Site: brandenburg
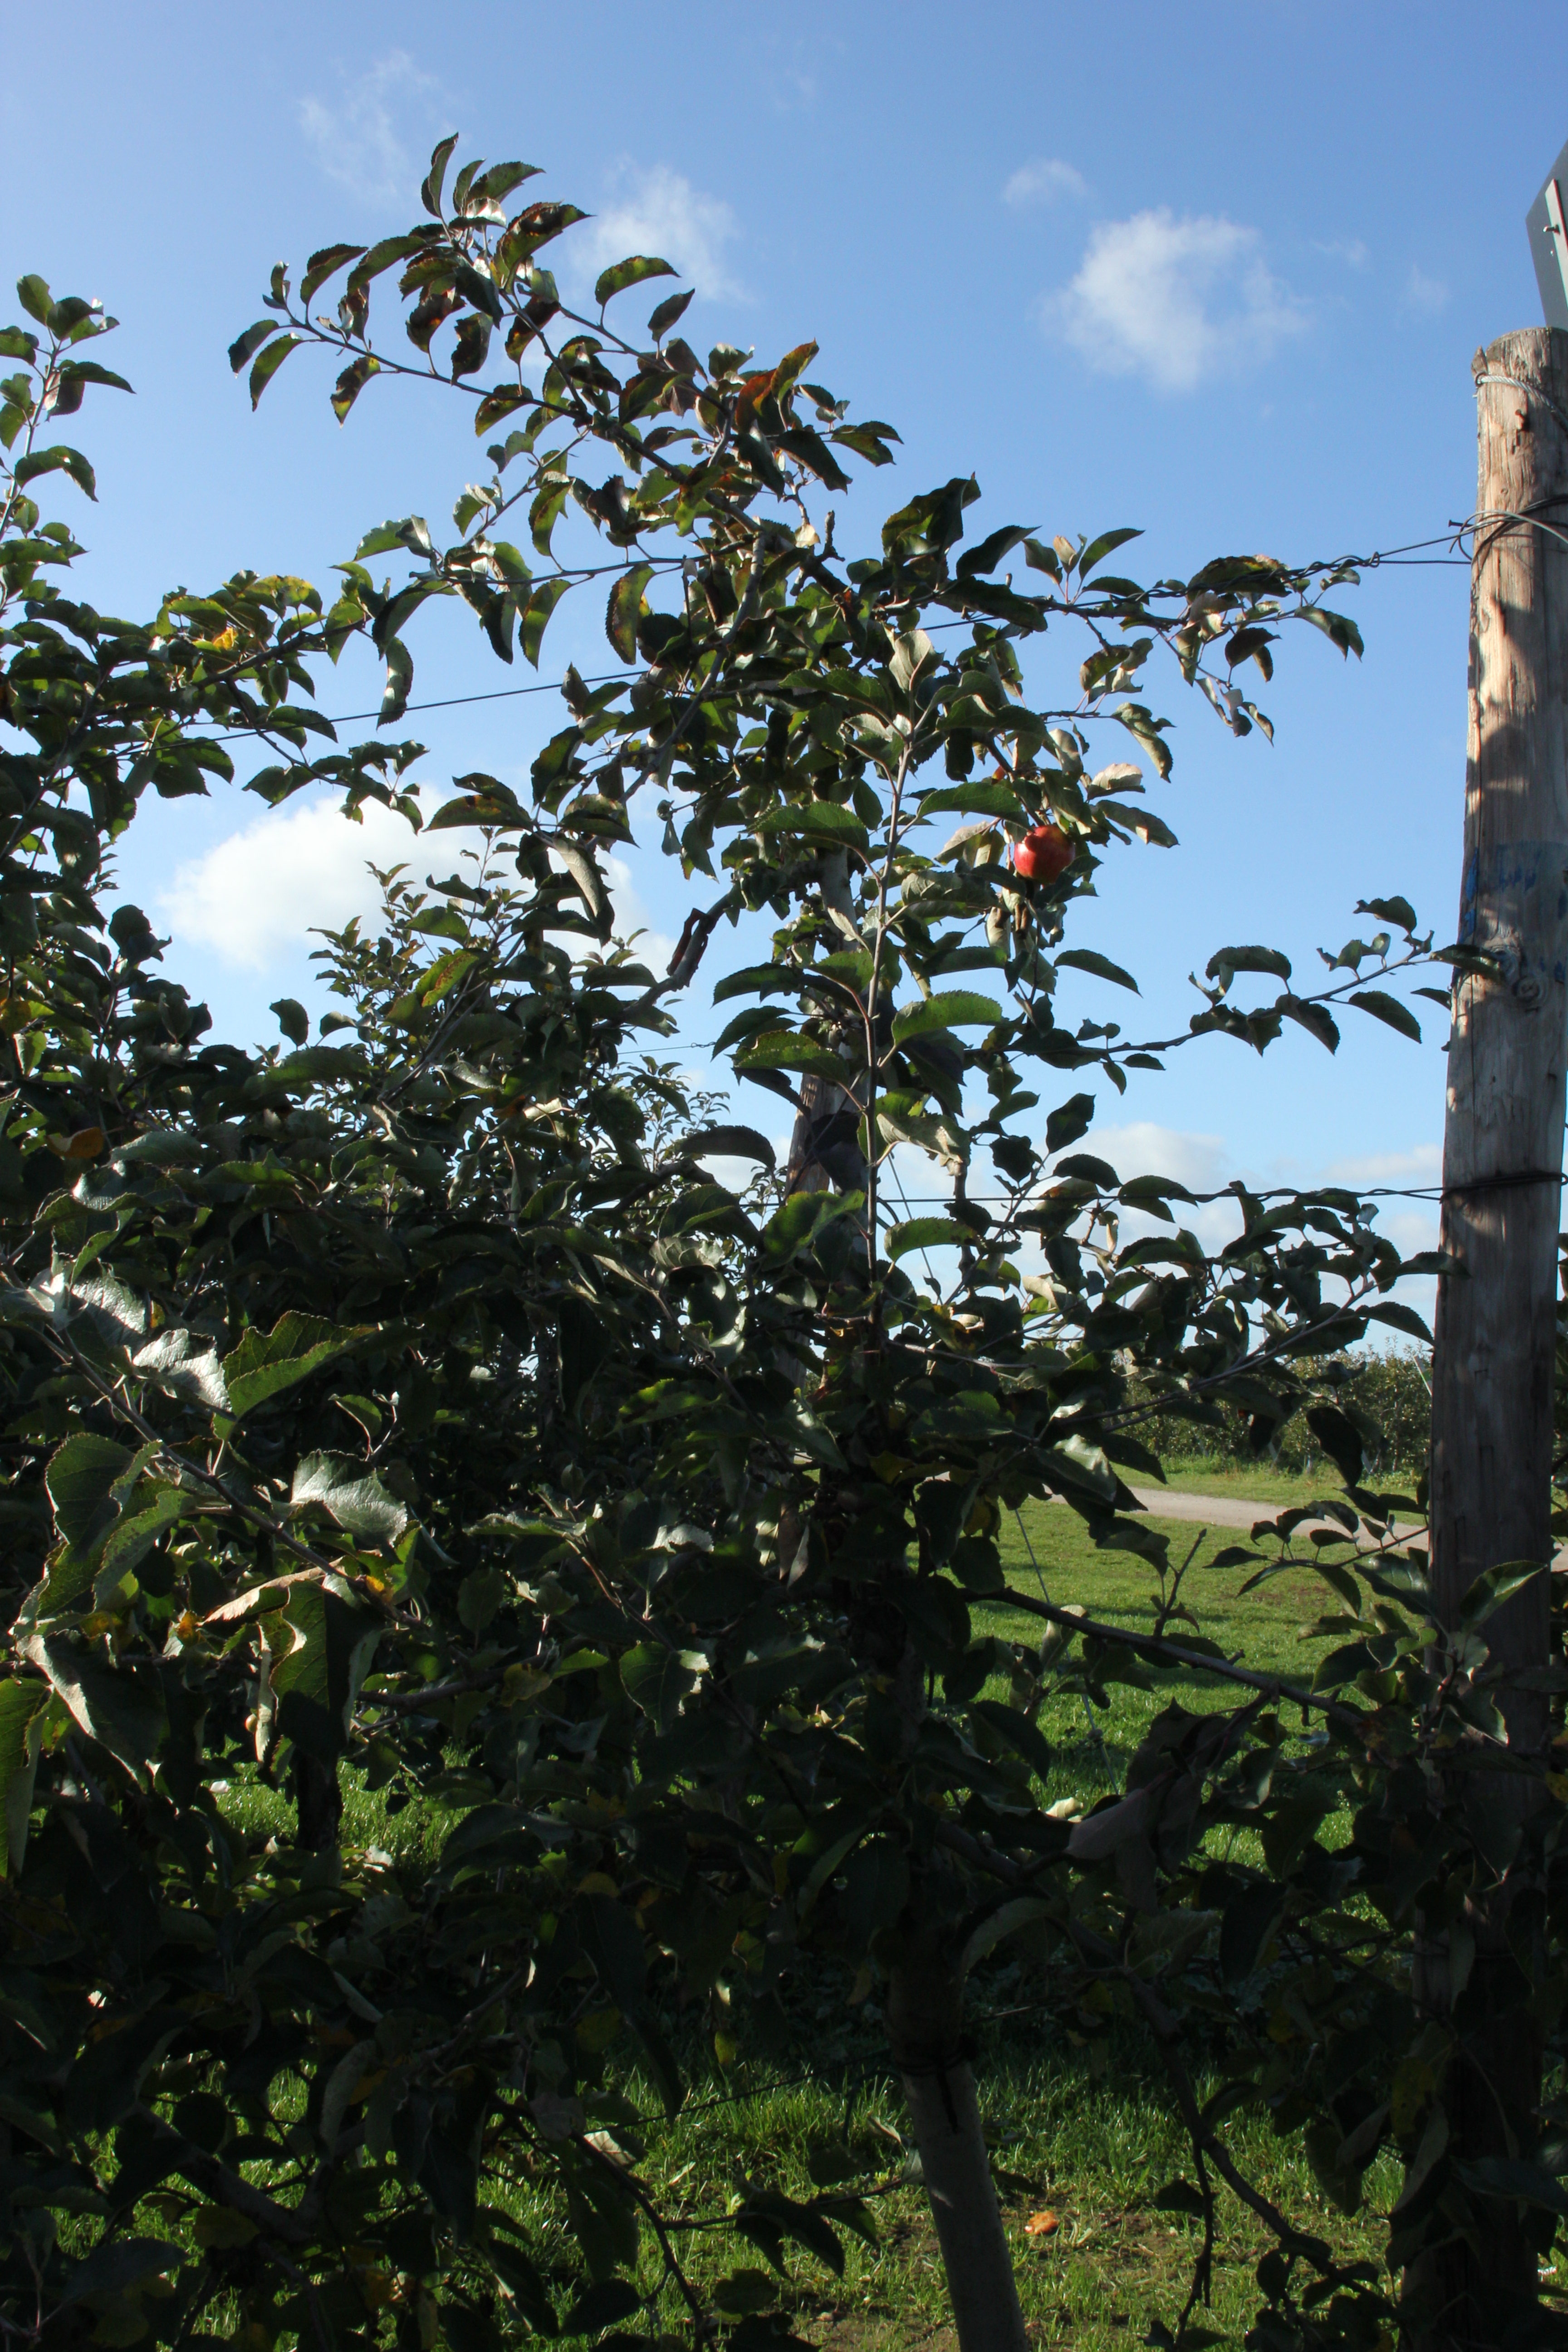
Growth stage (BBCH 91): Senescence, beginning of dormancy